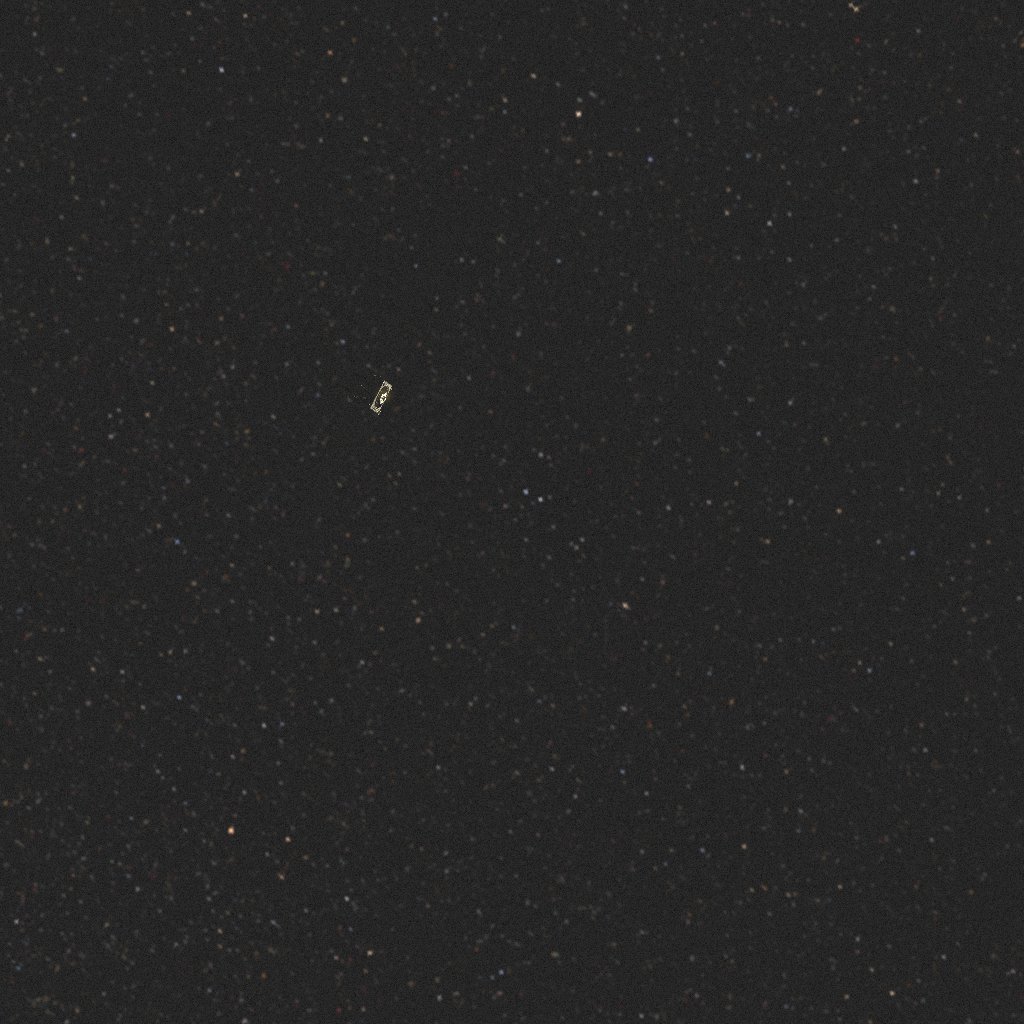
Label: smart_1